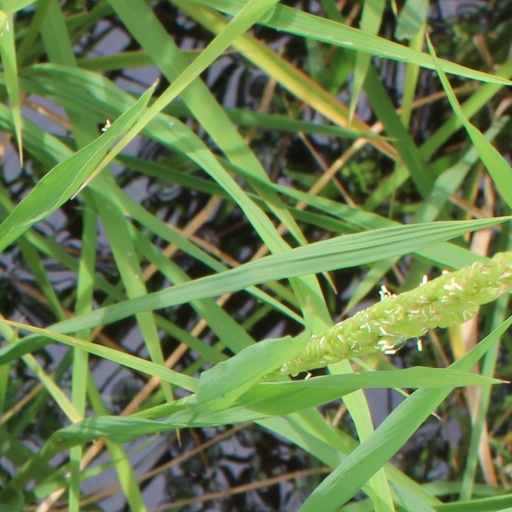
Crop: rice